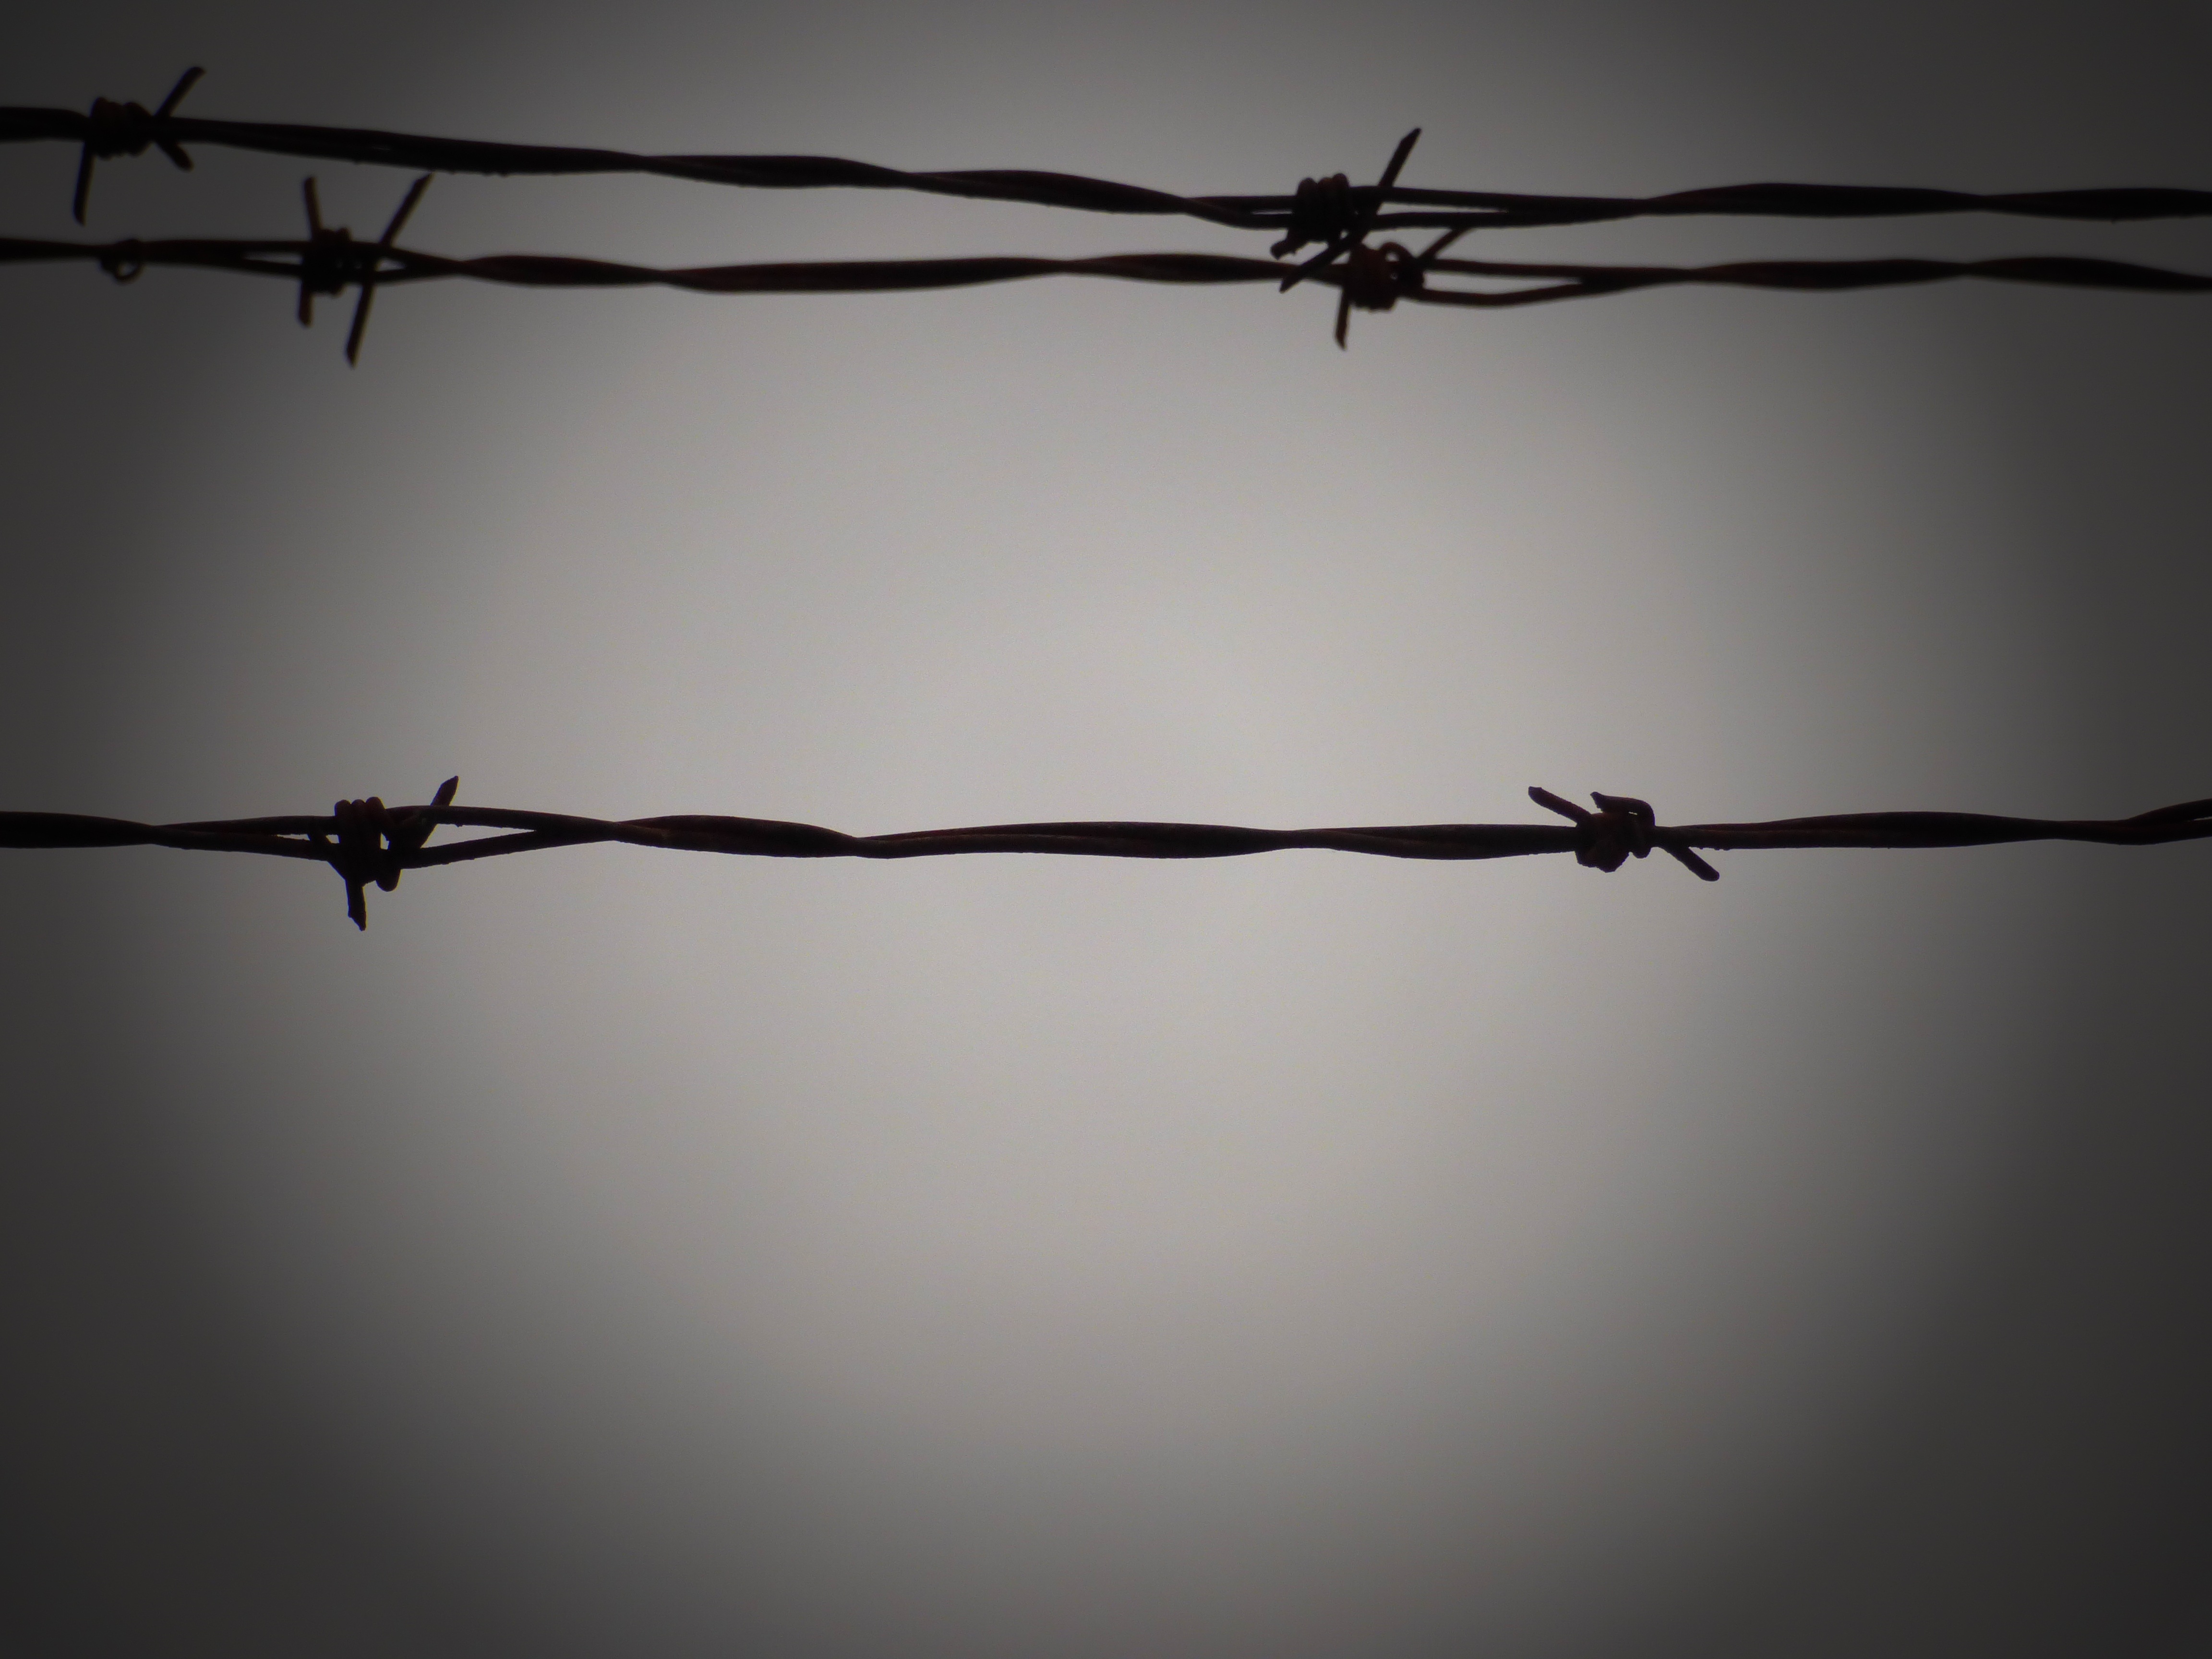
branch, wing, light, fence, barbed wire, wall, line, electricity, security, twig, prison, wires, iron, shape, outdoor structure, wire fencing, home fencing